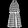
Label: Dress